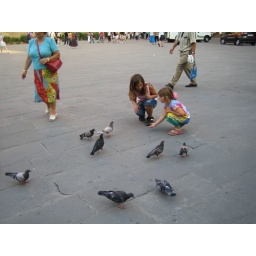
cute girls :) around Piazza della Signoria